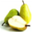
Label: pear